Ra Choi

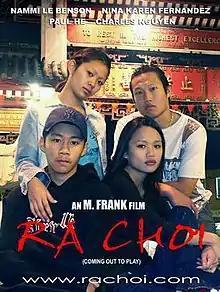

Ra Choi is a 2006 independent Australian feature film written and directed by Michael Frank for Makovision Films.